Hector Gottfried Masius

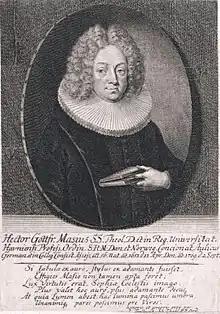
Hector Gottfried Masius

Masius was born in Schlagsdorf in Mecklenburg. He went to school in Lübeck. In c. 1668, he came to Giessen where he obtained a theology degree in 1675. He later continued his studies in Strasbourg, Tübingen and Basel where he studied Hebrew under Johannes Buxtorf. He then went on to Leiden and Utrecht.